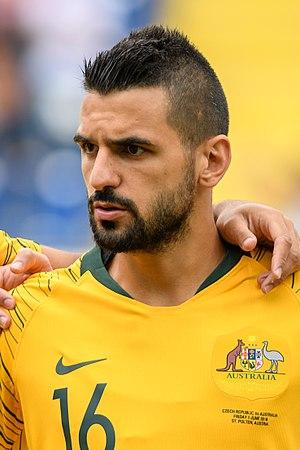
Aziz Behich, né le 16 décembre 1990 à Melbourne, est un footballeur international australien qui évolue au poste de latéral gauche à l'Istanbul Başakşehir FK.